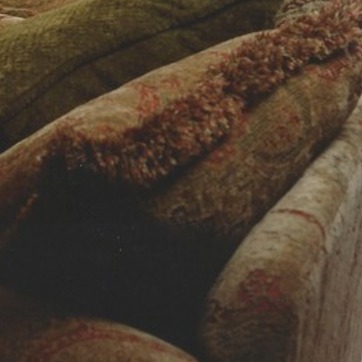
Material: fabric